North Carolina School for the Blind and Deaf Dormitory

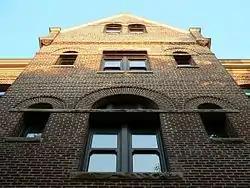
North Carolina School for the Blind and Deaf Dormitory, September 2014

North Carolina School for the Blind and Deaf Dormitory, also known as the Old Health Building, is a historic dormitory building located at Raleigh, North Carolina. It was designed by the architect Frank Pierce Milburn and built in 1898. It is a 3 1/2-story, rectangular, red brick, Châteauesque-style building. It features a dramatic, towered dormered roofline and measures 104 feet wide and 85 feet deep. It consists of a rectangular block with parapeted gabled pavilions, three-story engaged towers, and a three-story rear wing. It is the only remaining structure of the North Carolina School for the Blind and Deaf, now known as Governor Morehead School. After the school moved to a new location in 1923, the building housed state offices.